The Bloody Banquet

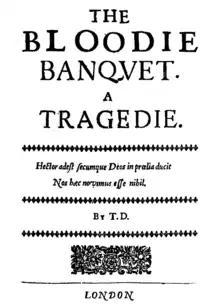
Title page of "The Bloody Banquet"

The Bloody Banquet is an early 17th-century play, a revenge tragedy of uncertain date and authorship, attributed on its title page only to "T.D." It has attracted a substantial body of critical and scholarly commentary, chiefly for the challenging authorship problem it presents. It has been attributed to a collaboration between Thomas Dekker and Thomas Middleton.